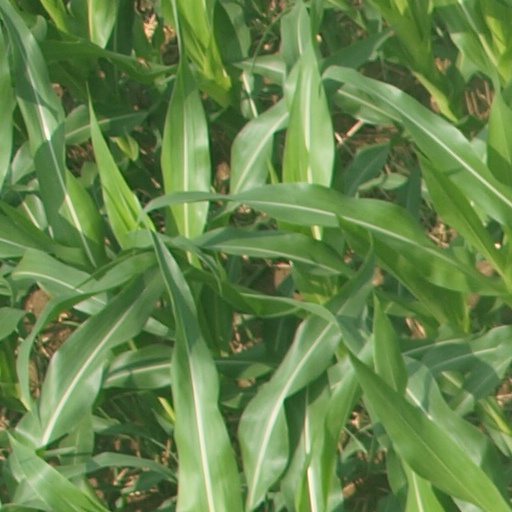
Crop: maize; corn